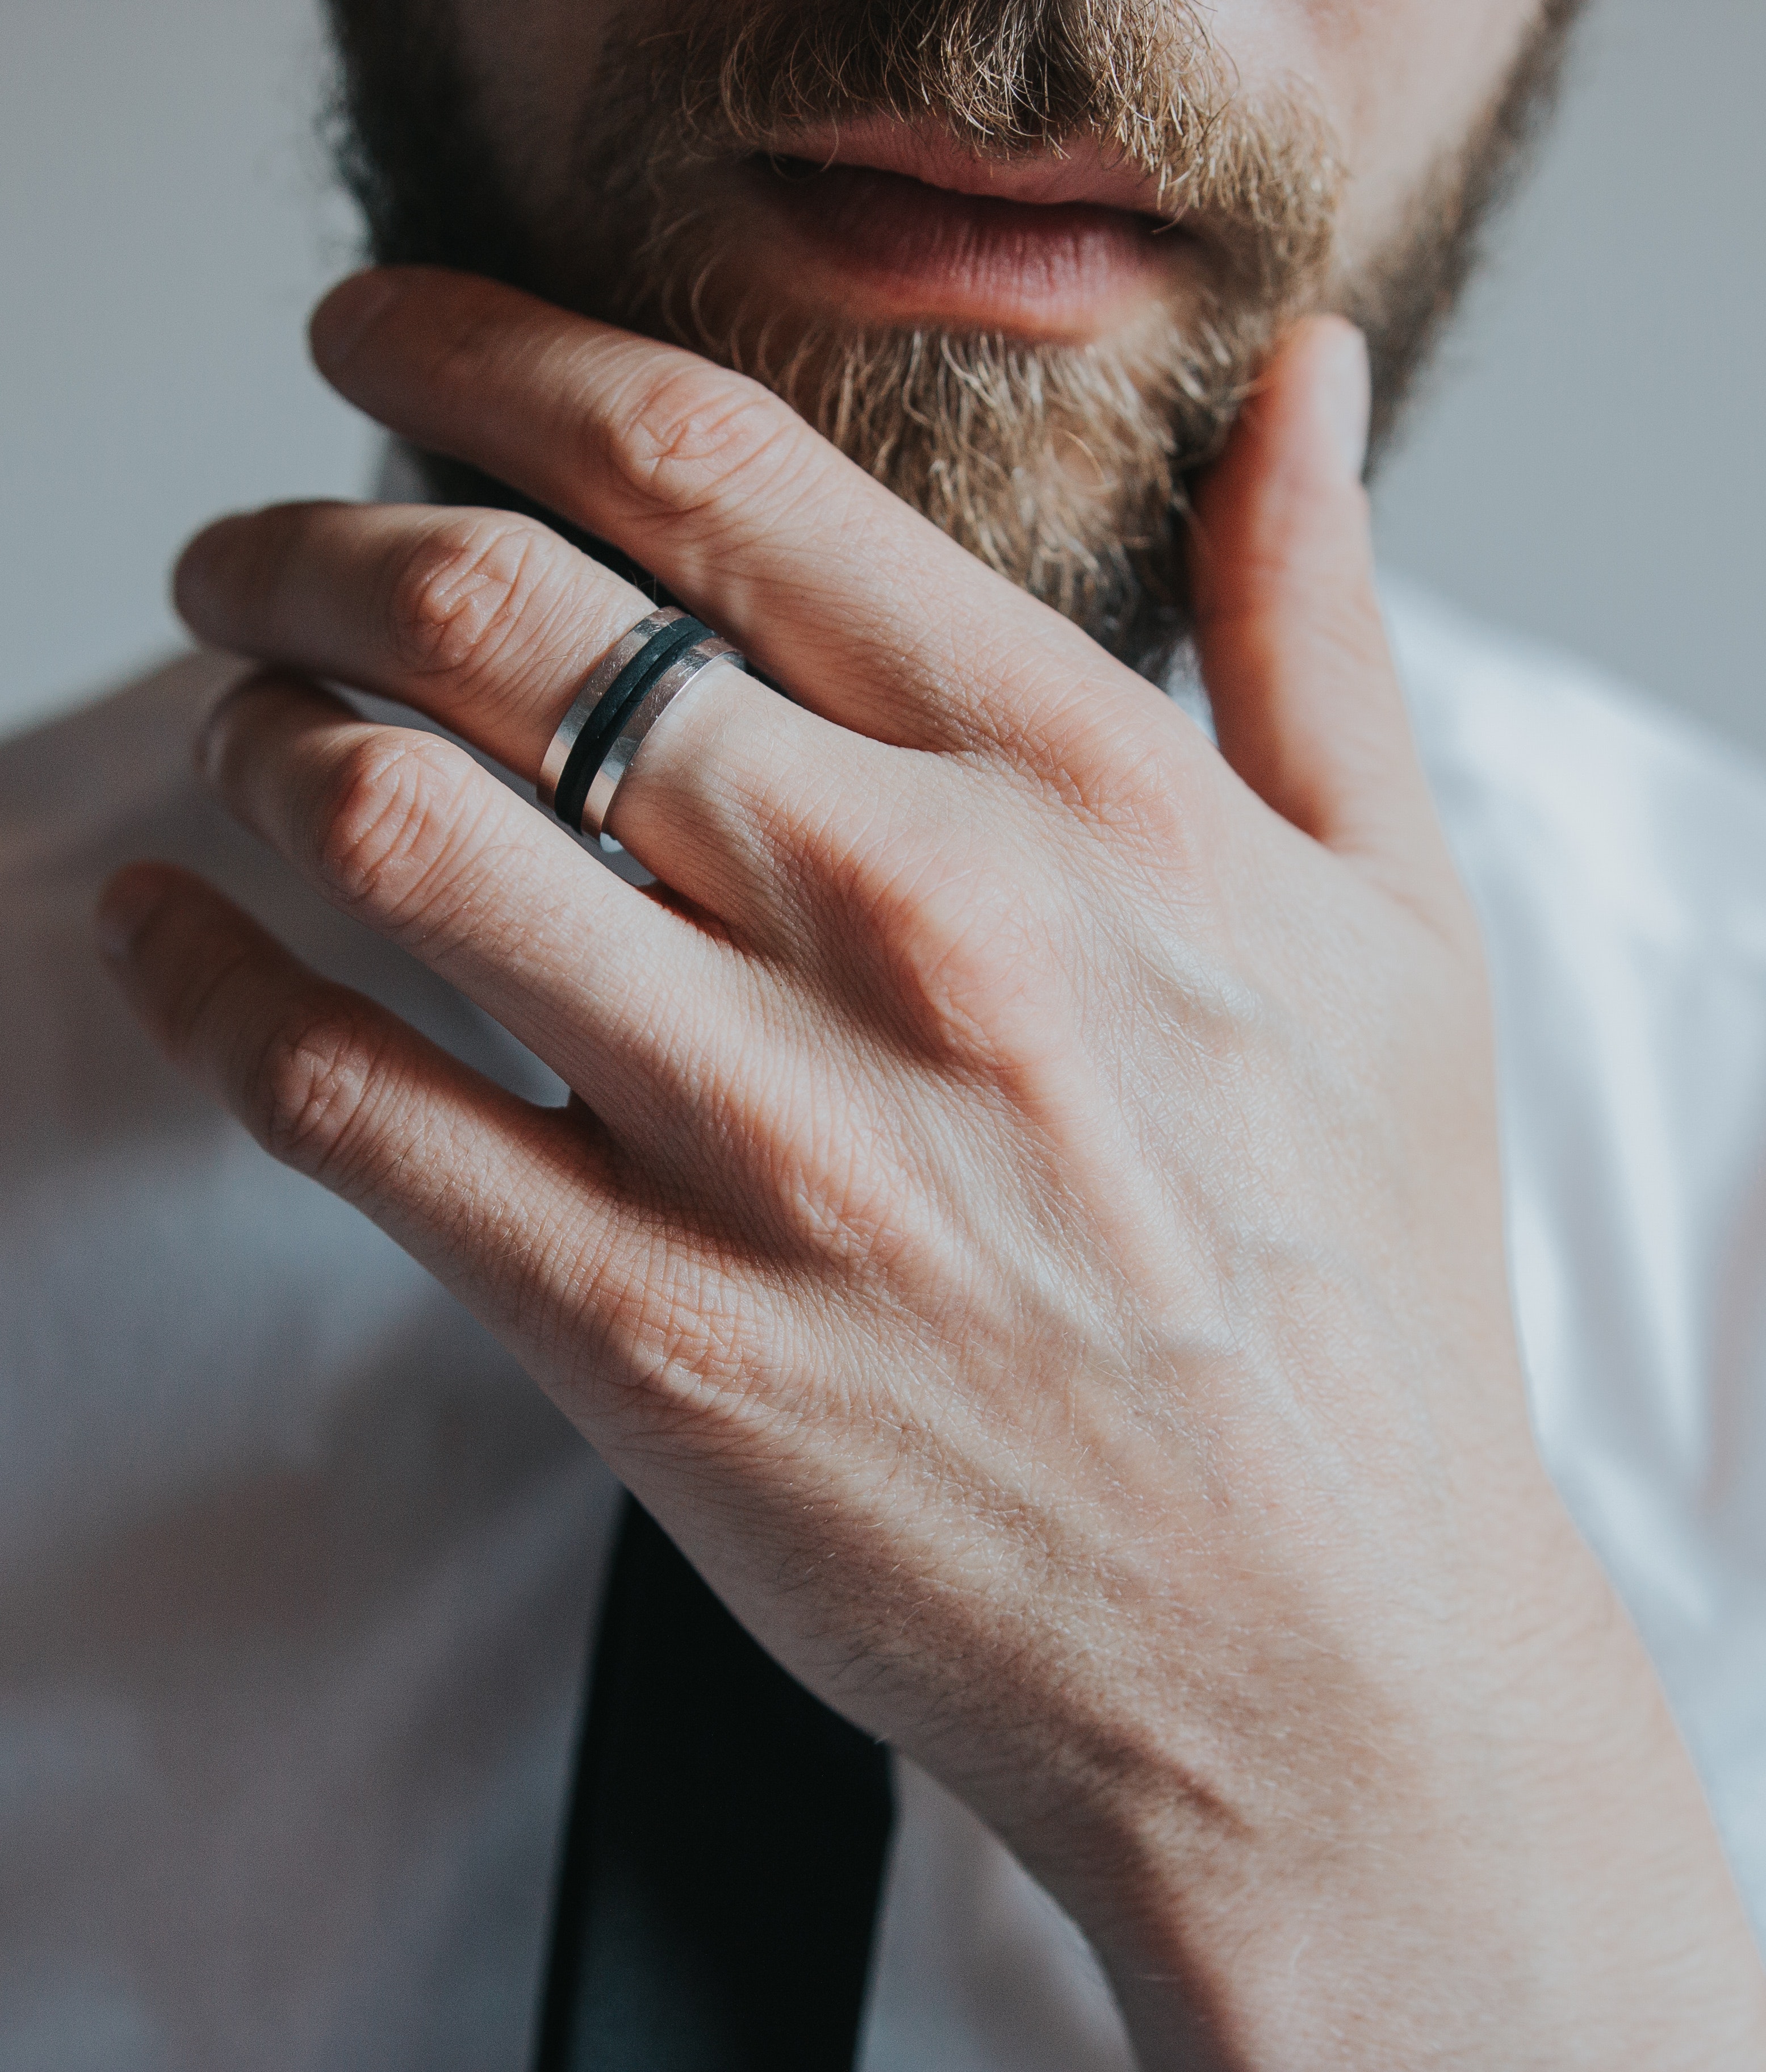
facial hair, beard, hair, moustache, skin, chin, hand, finger, lip, nose, neck, close up, wrist, human, mouth, nail, gesture, jaw, wrinkle, glasses